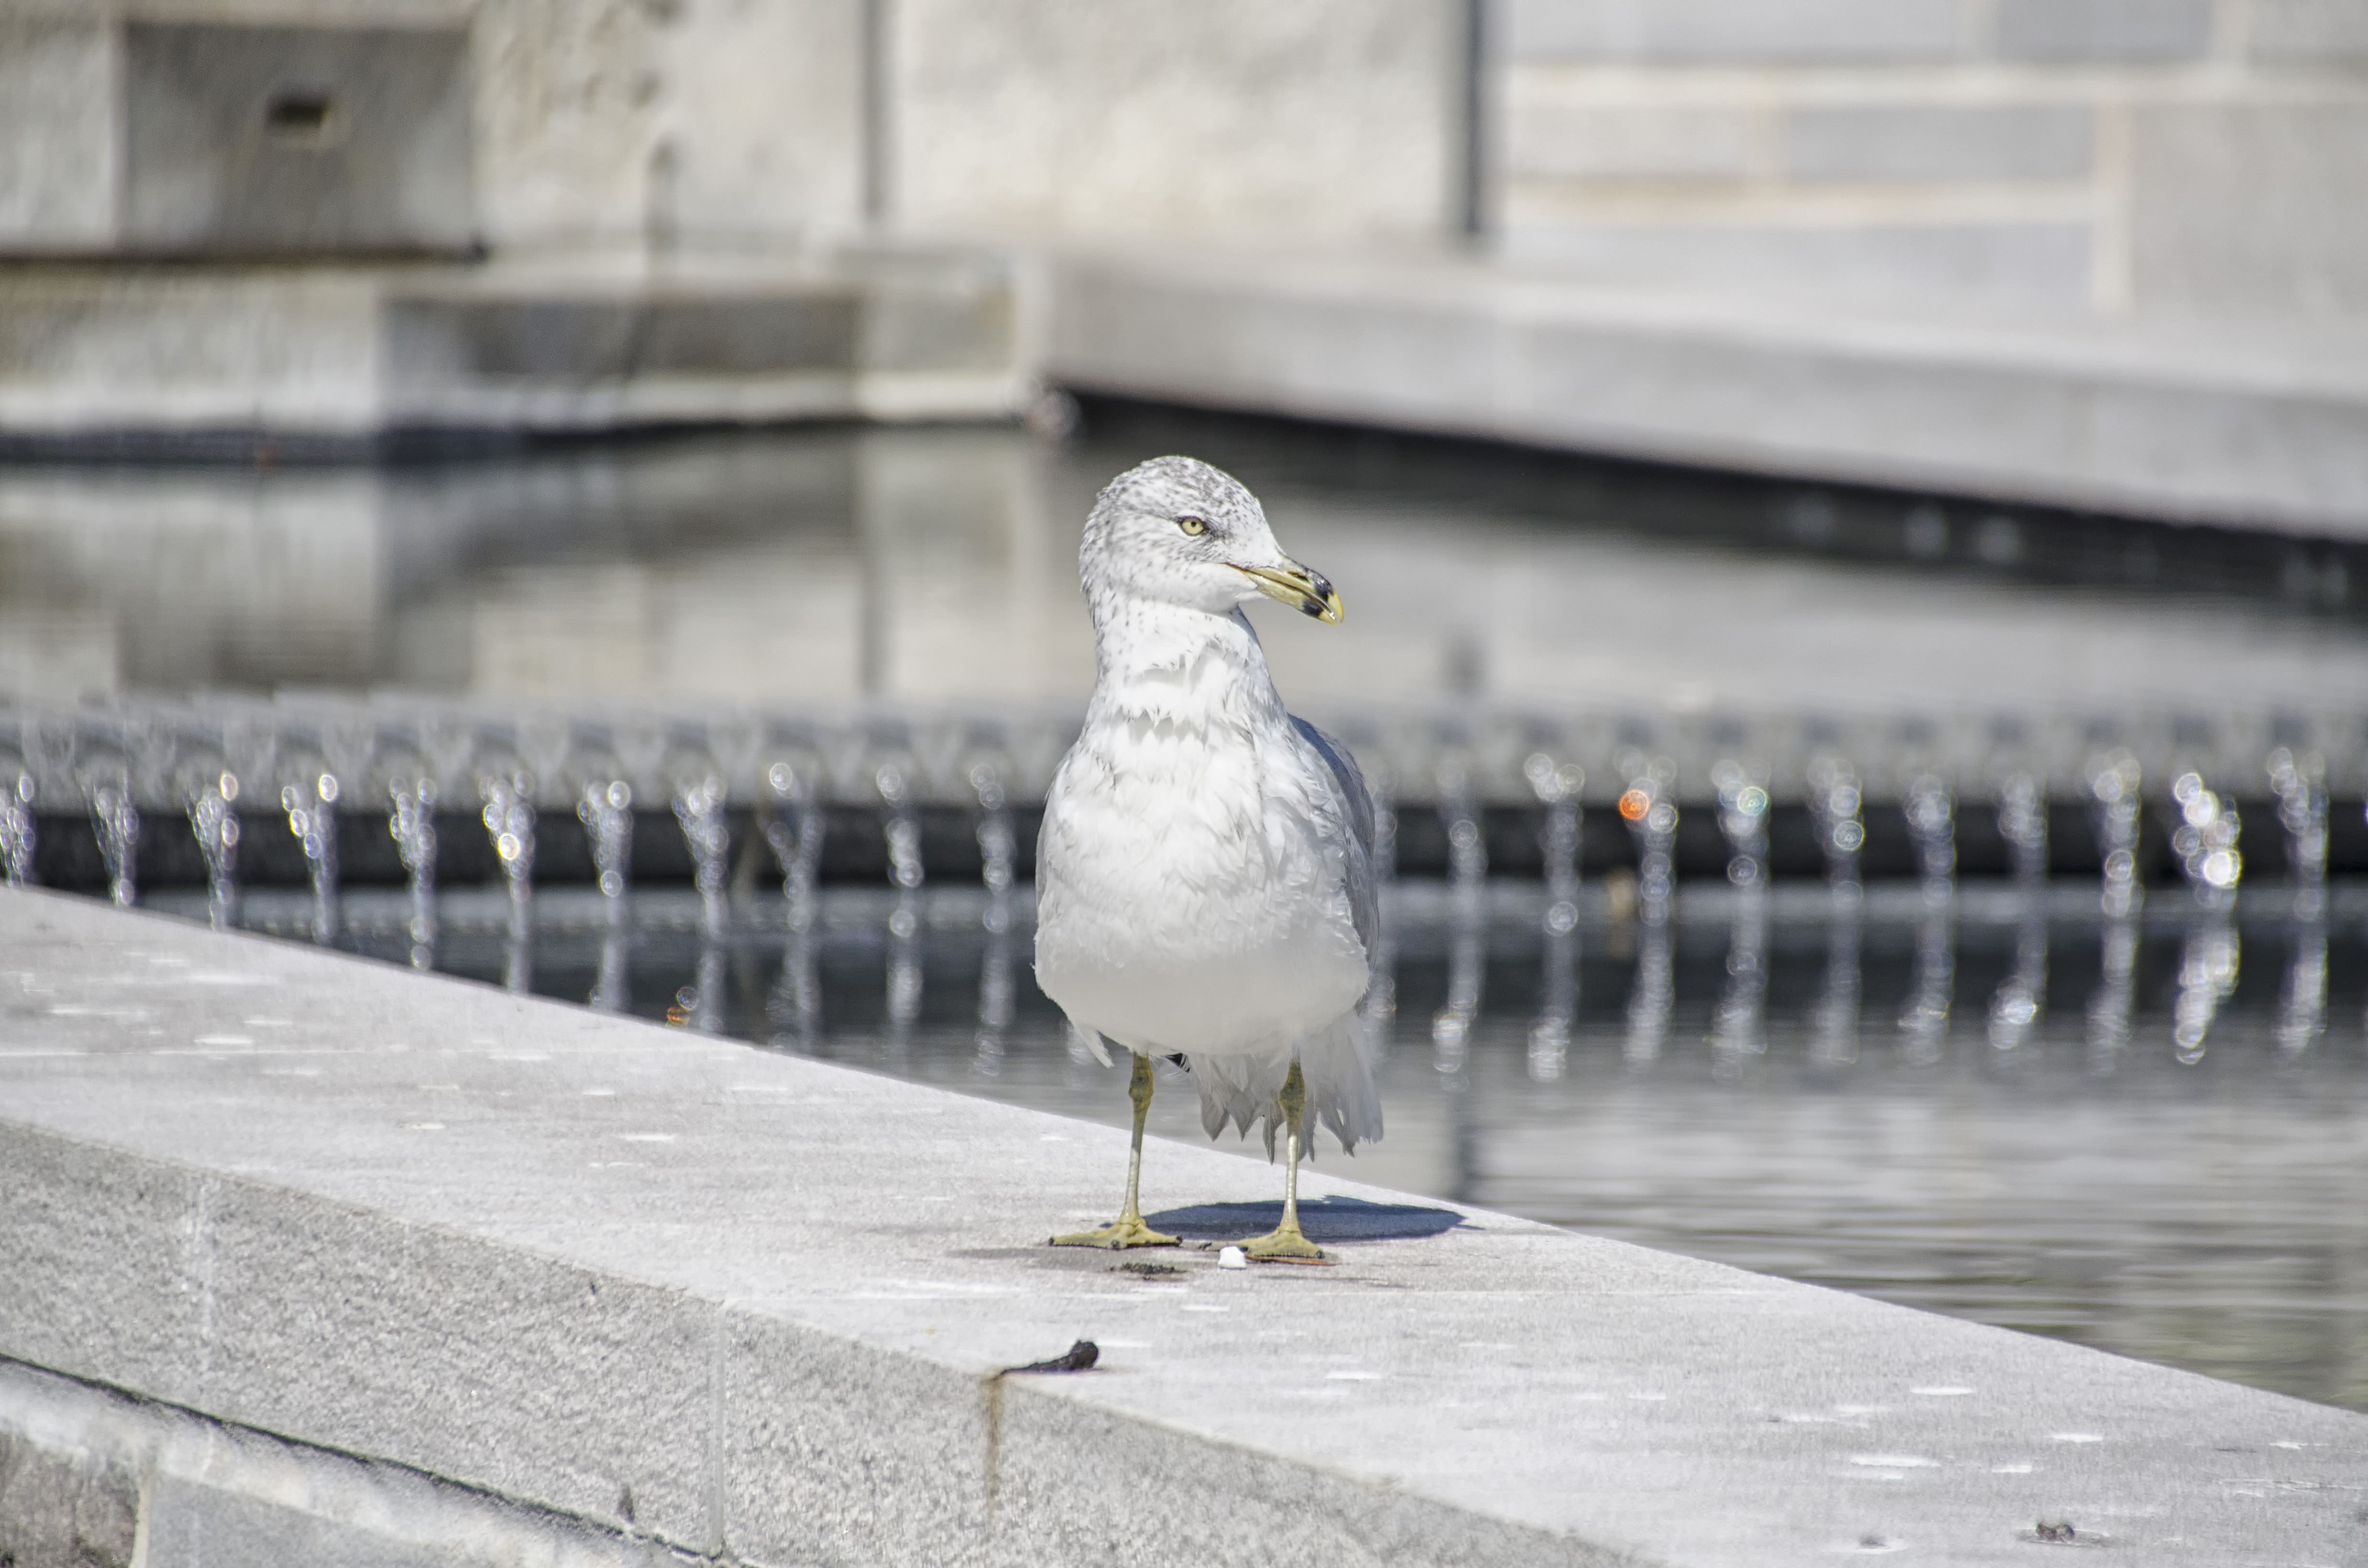
snow, winter, bird, city, seabird, gull, de, of, canada, quebec, montreal, ville, charadriiformes